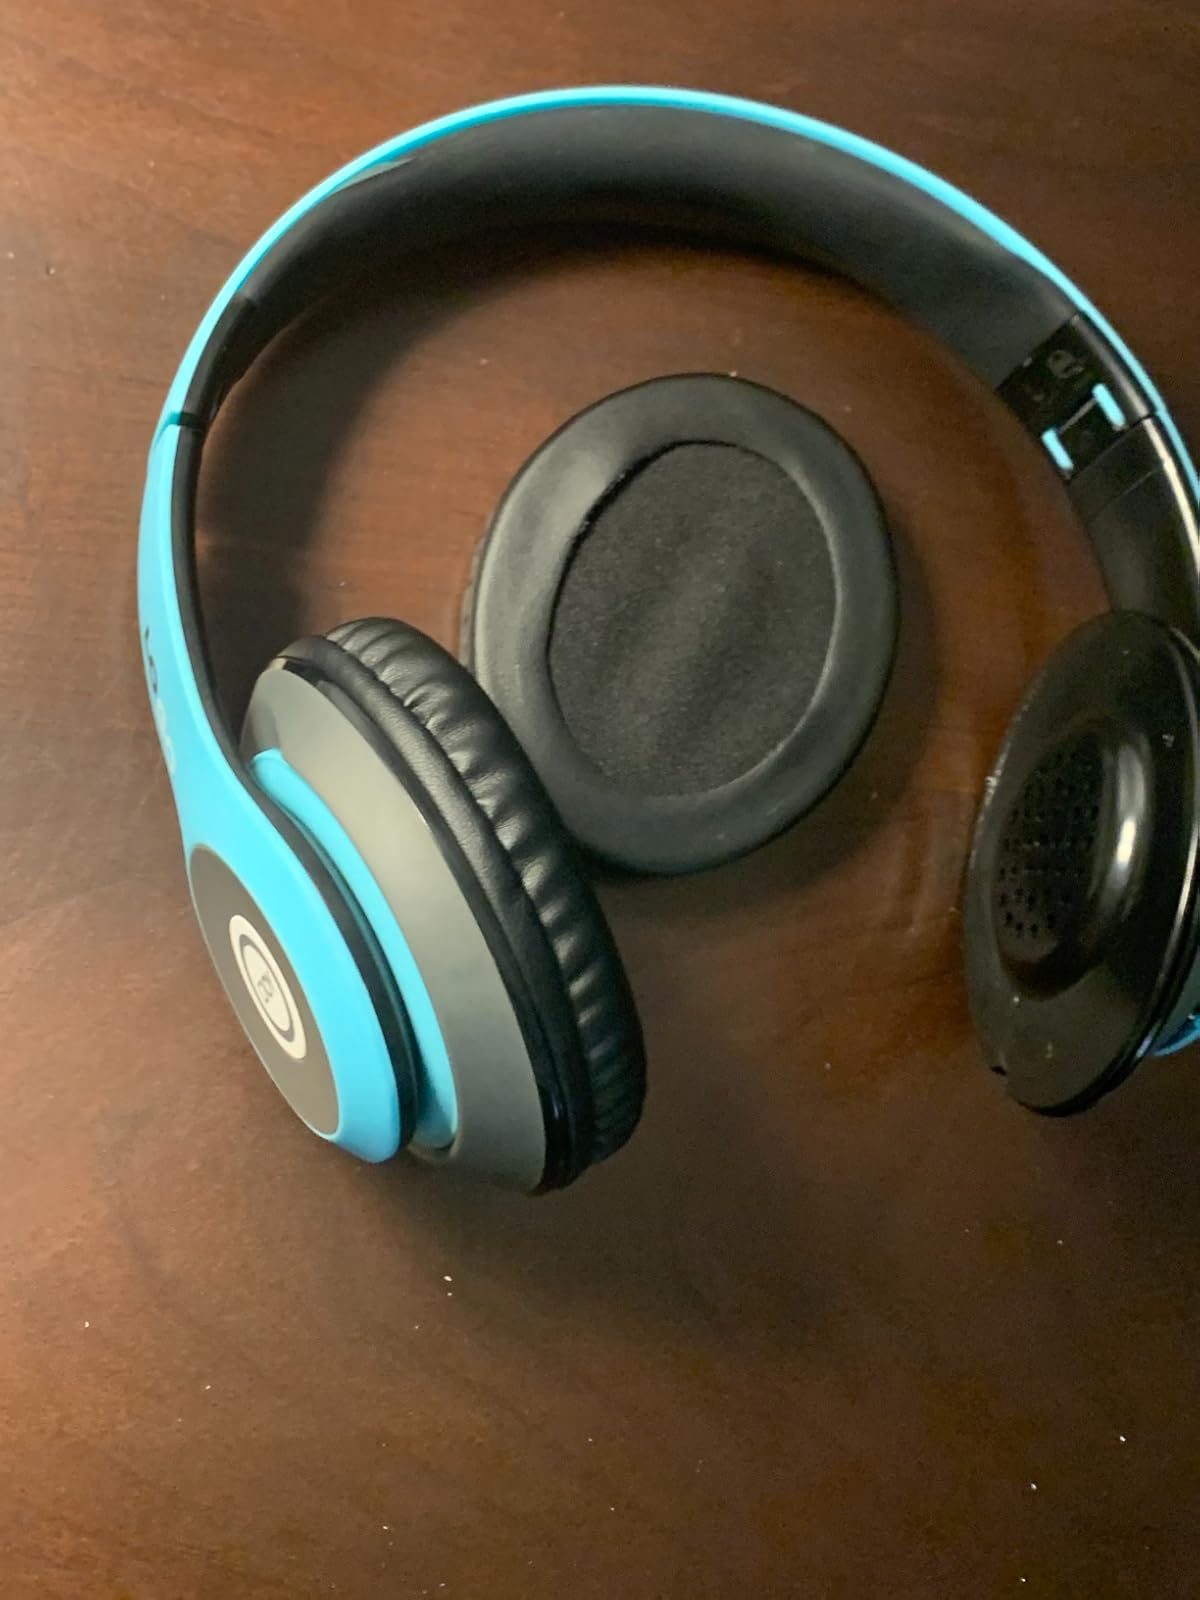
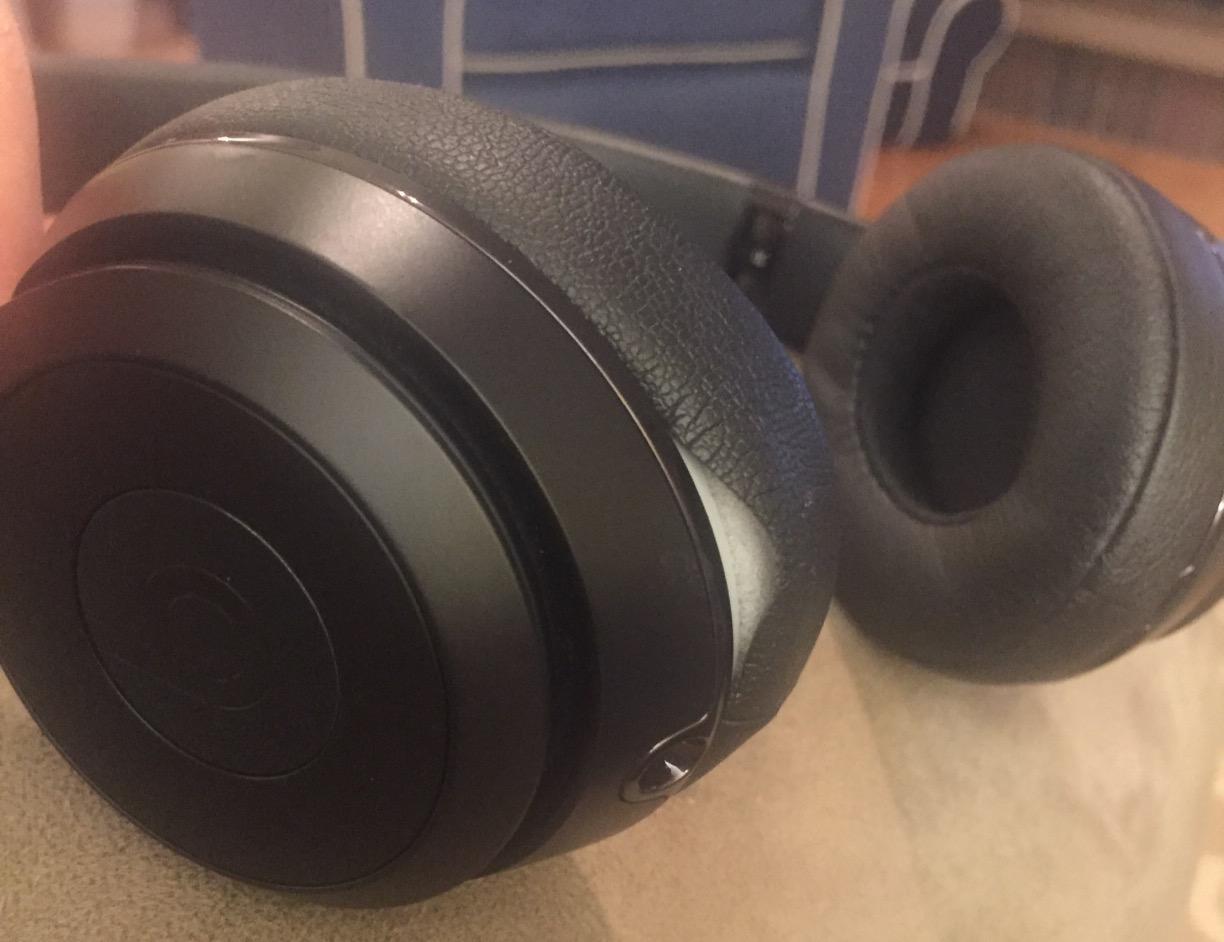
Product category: headphones
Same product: no